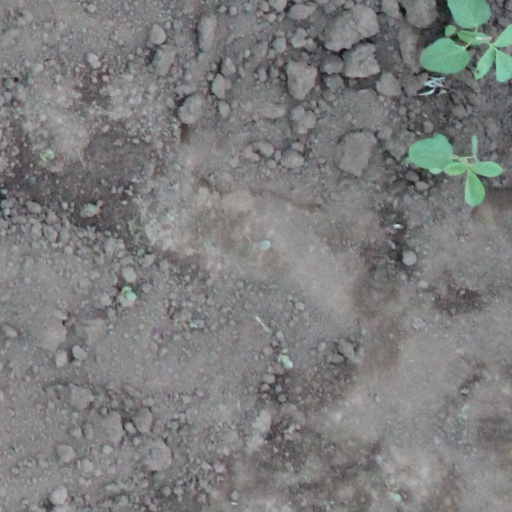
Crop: soybean